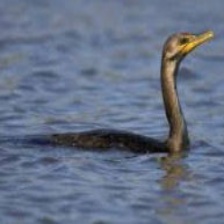
Species: DOUBLE BRESTED CORMARANT
Scientific name: PHALACROCORAX AURITUS